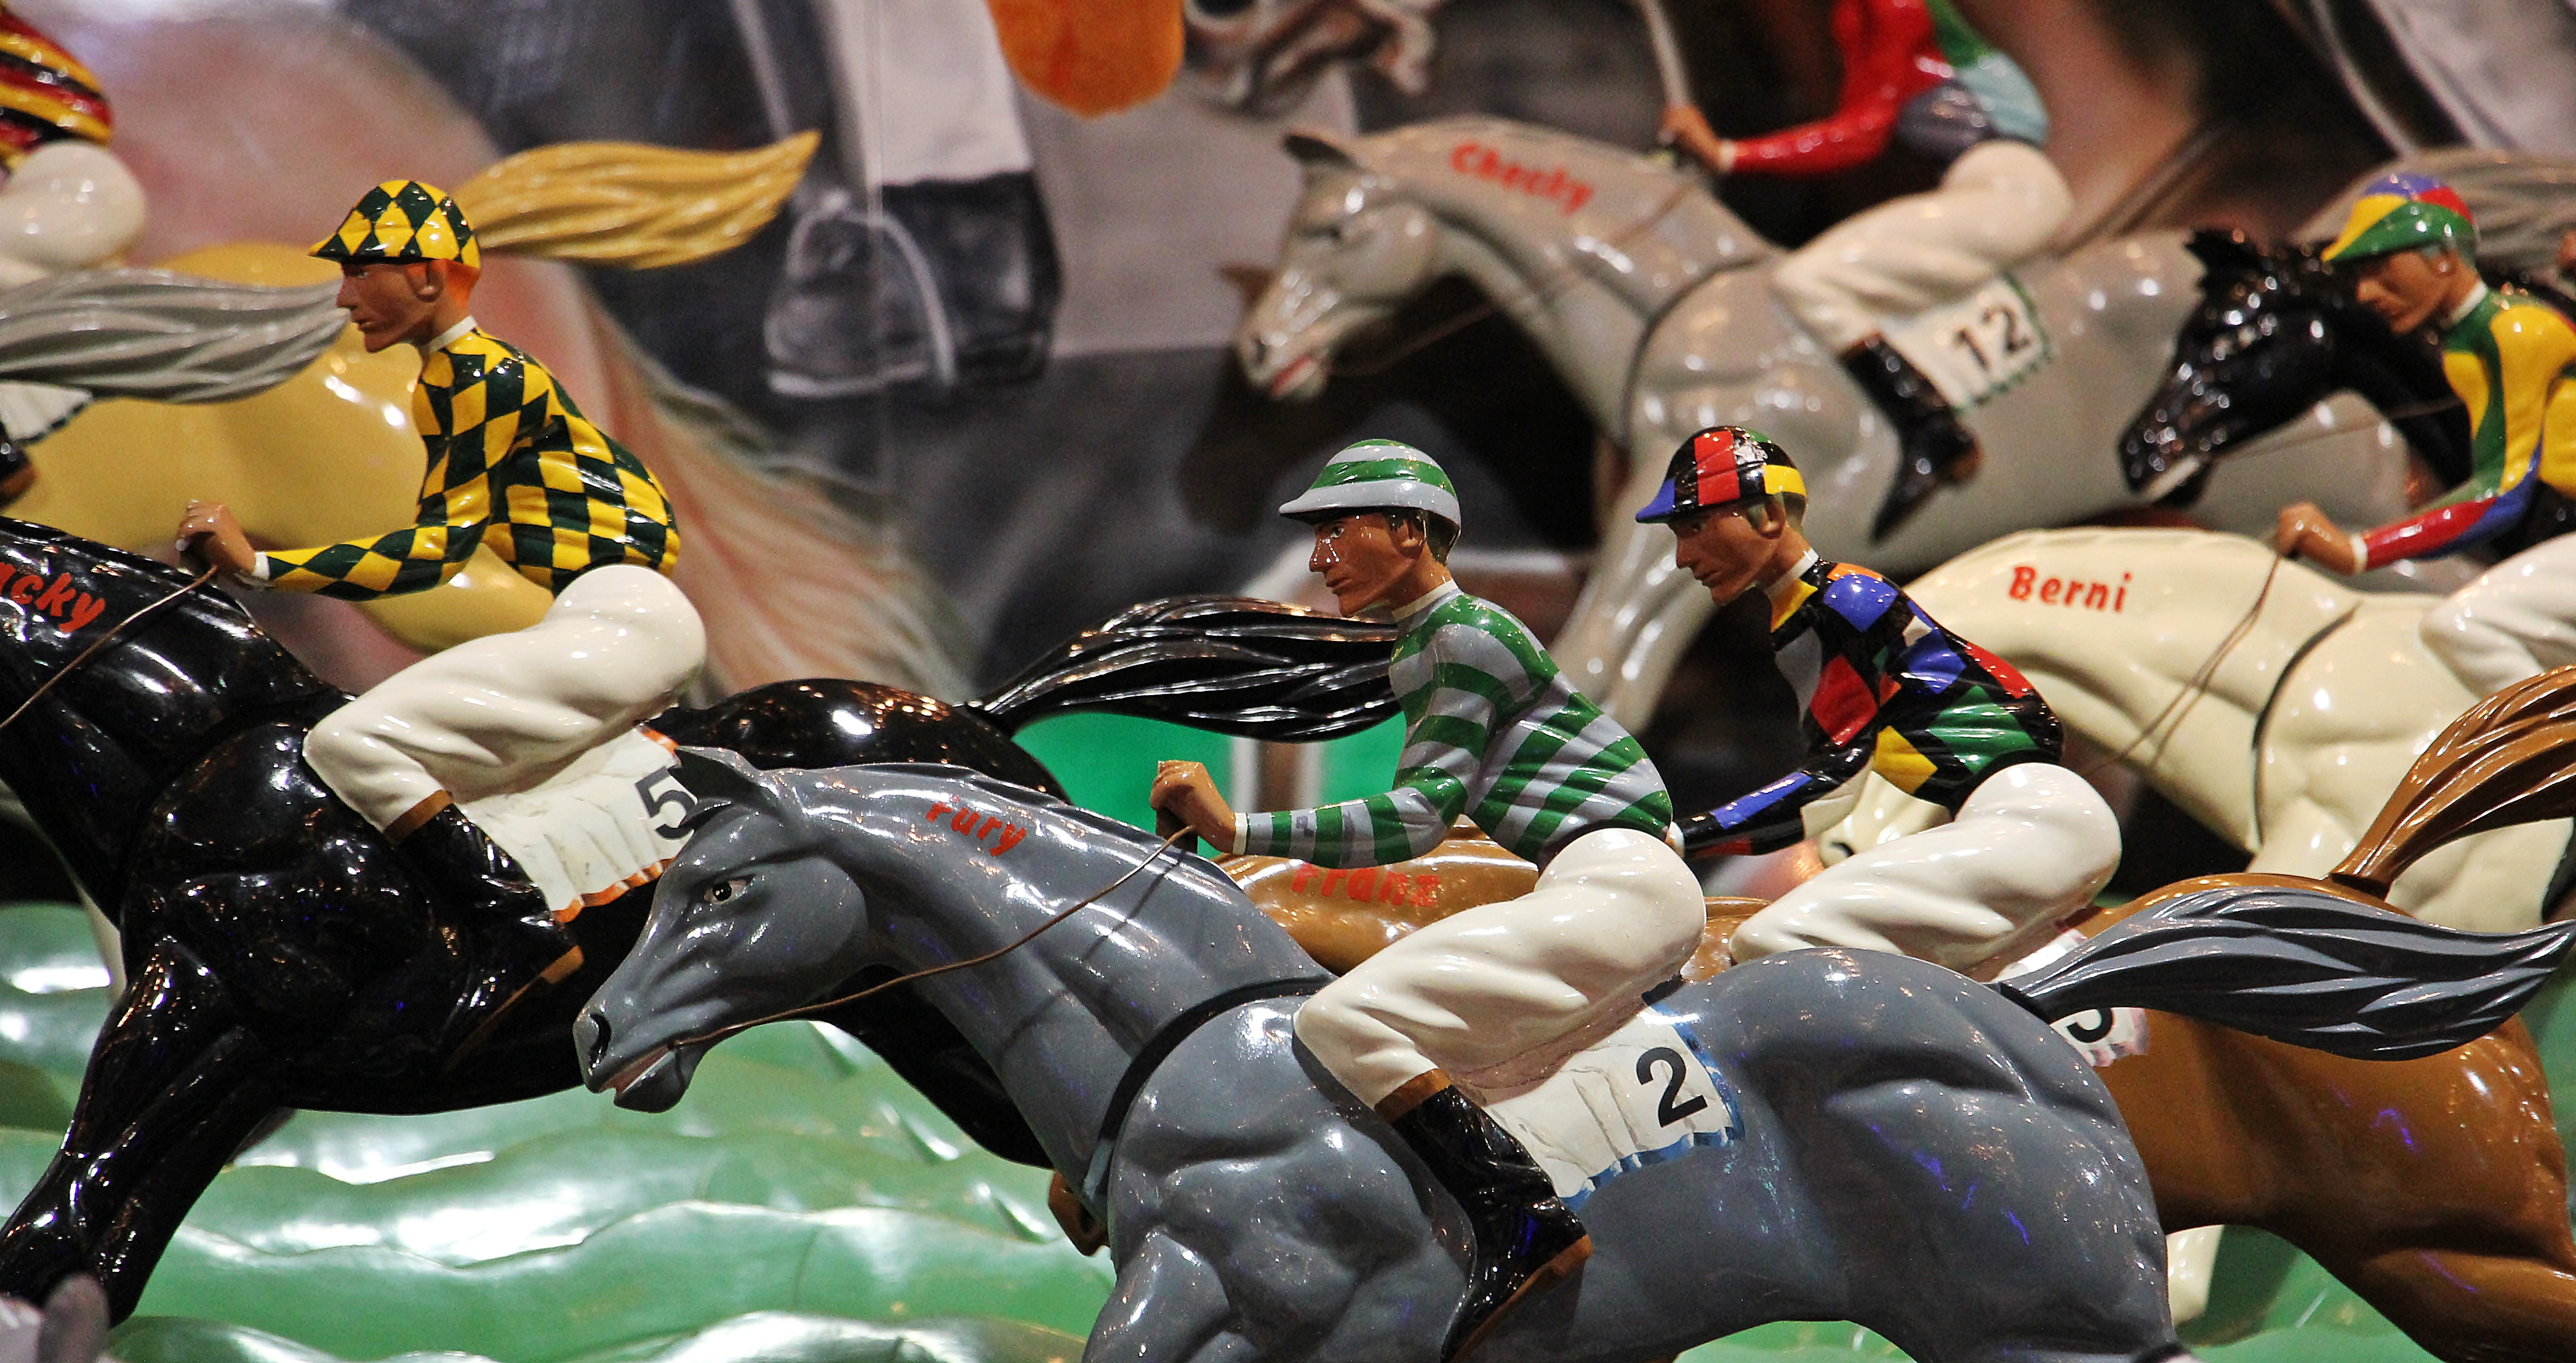
evening, leisure, toy, fairground, race, horses, fun, jockey, race track, fair, entertainment, pleasure, abendstimmung, racecourse, folk festival, hustle and bustle, year market, carnies, horse racing, ball track